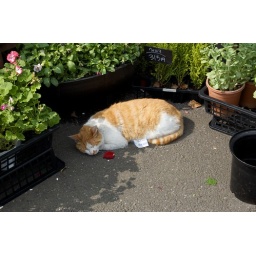
Cat sleeping at a flower shop near Chinatown in Yokohama